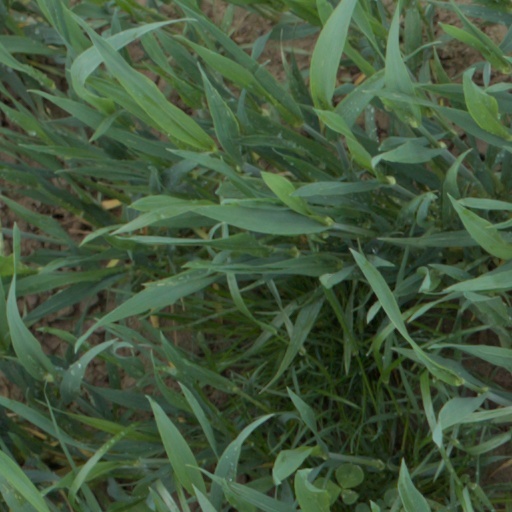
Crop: wheat